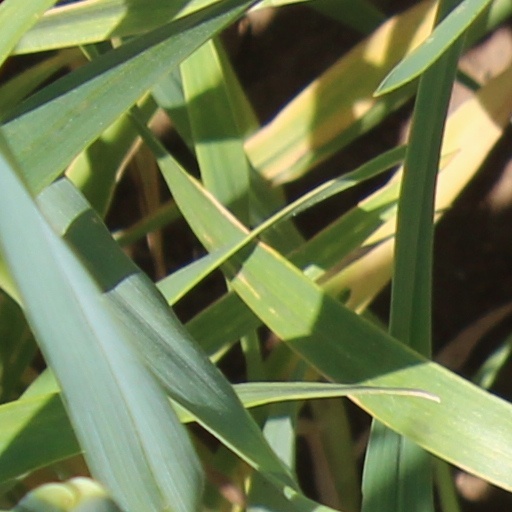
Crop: wheat